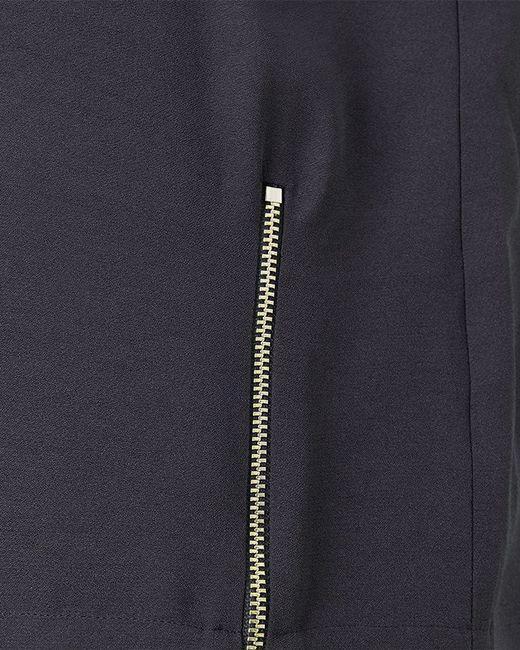
Slim Fit schwarze Unterbekleidung mit Stahlkette für Damen